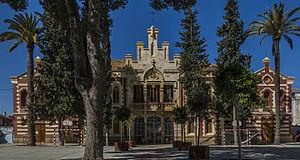
Villanueva de Castellón, en castillan et officiellement, est une commune espagnole de la province de Valence, dans la Communauté valencienne. Elle est située dans la comarque de la Ribera Alta et dans la zone à prédominance linguistique valencienne. Sa population s'élevait à 7 458 habitants en 2013.